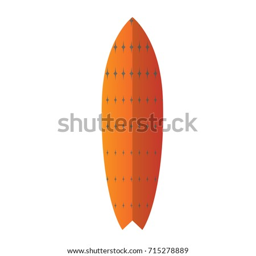
isolated surfboard on a white background